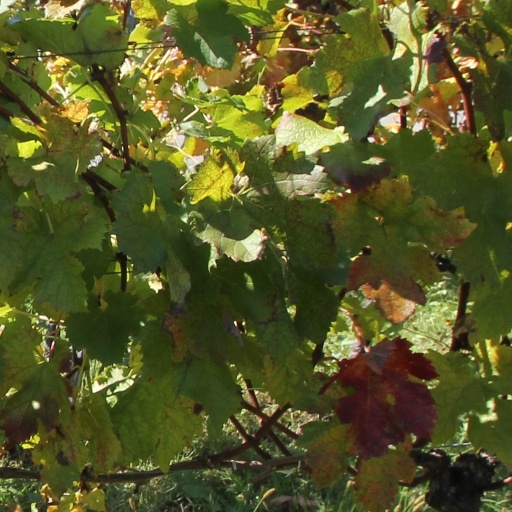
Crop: grape